John Molson

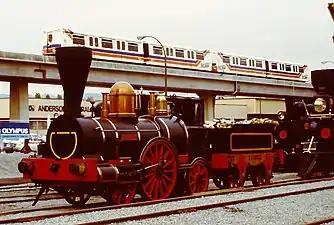
Replica at World's Fair Expo 86 in Vancouver of the C&SL locomotive

During the time leading up to the War of 1812 and within the war itself, Molson's business continued to grow and his sales were pushed even higher. "Swiftsure" was leased to the British Army and brought in a supplemental income.